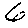
Label: 6